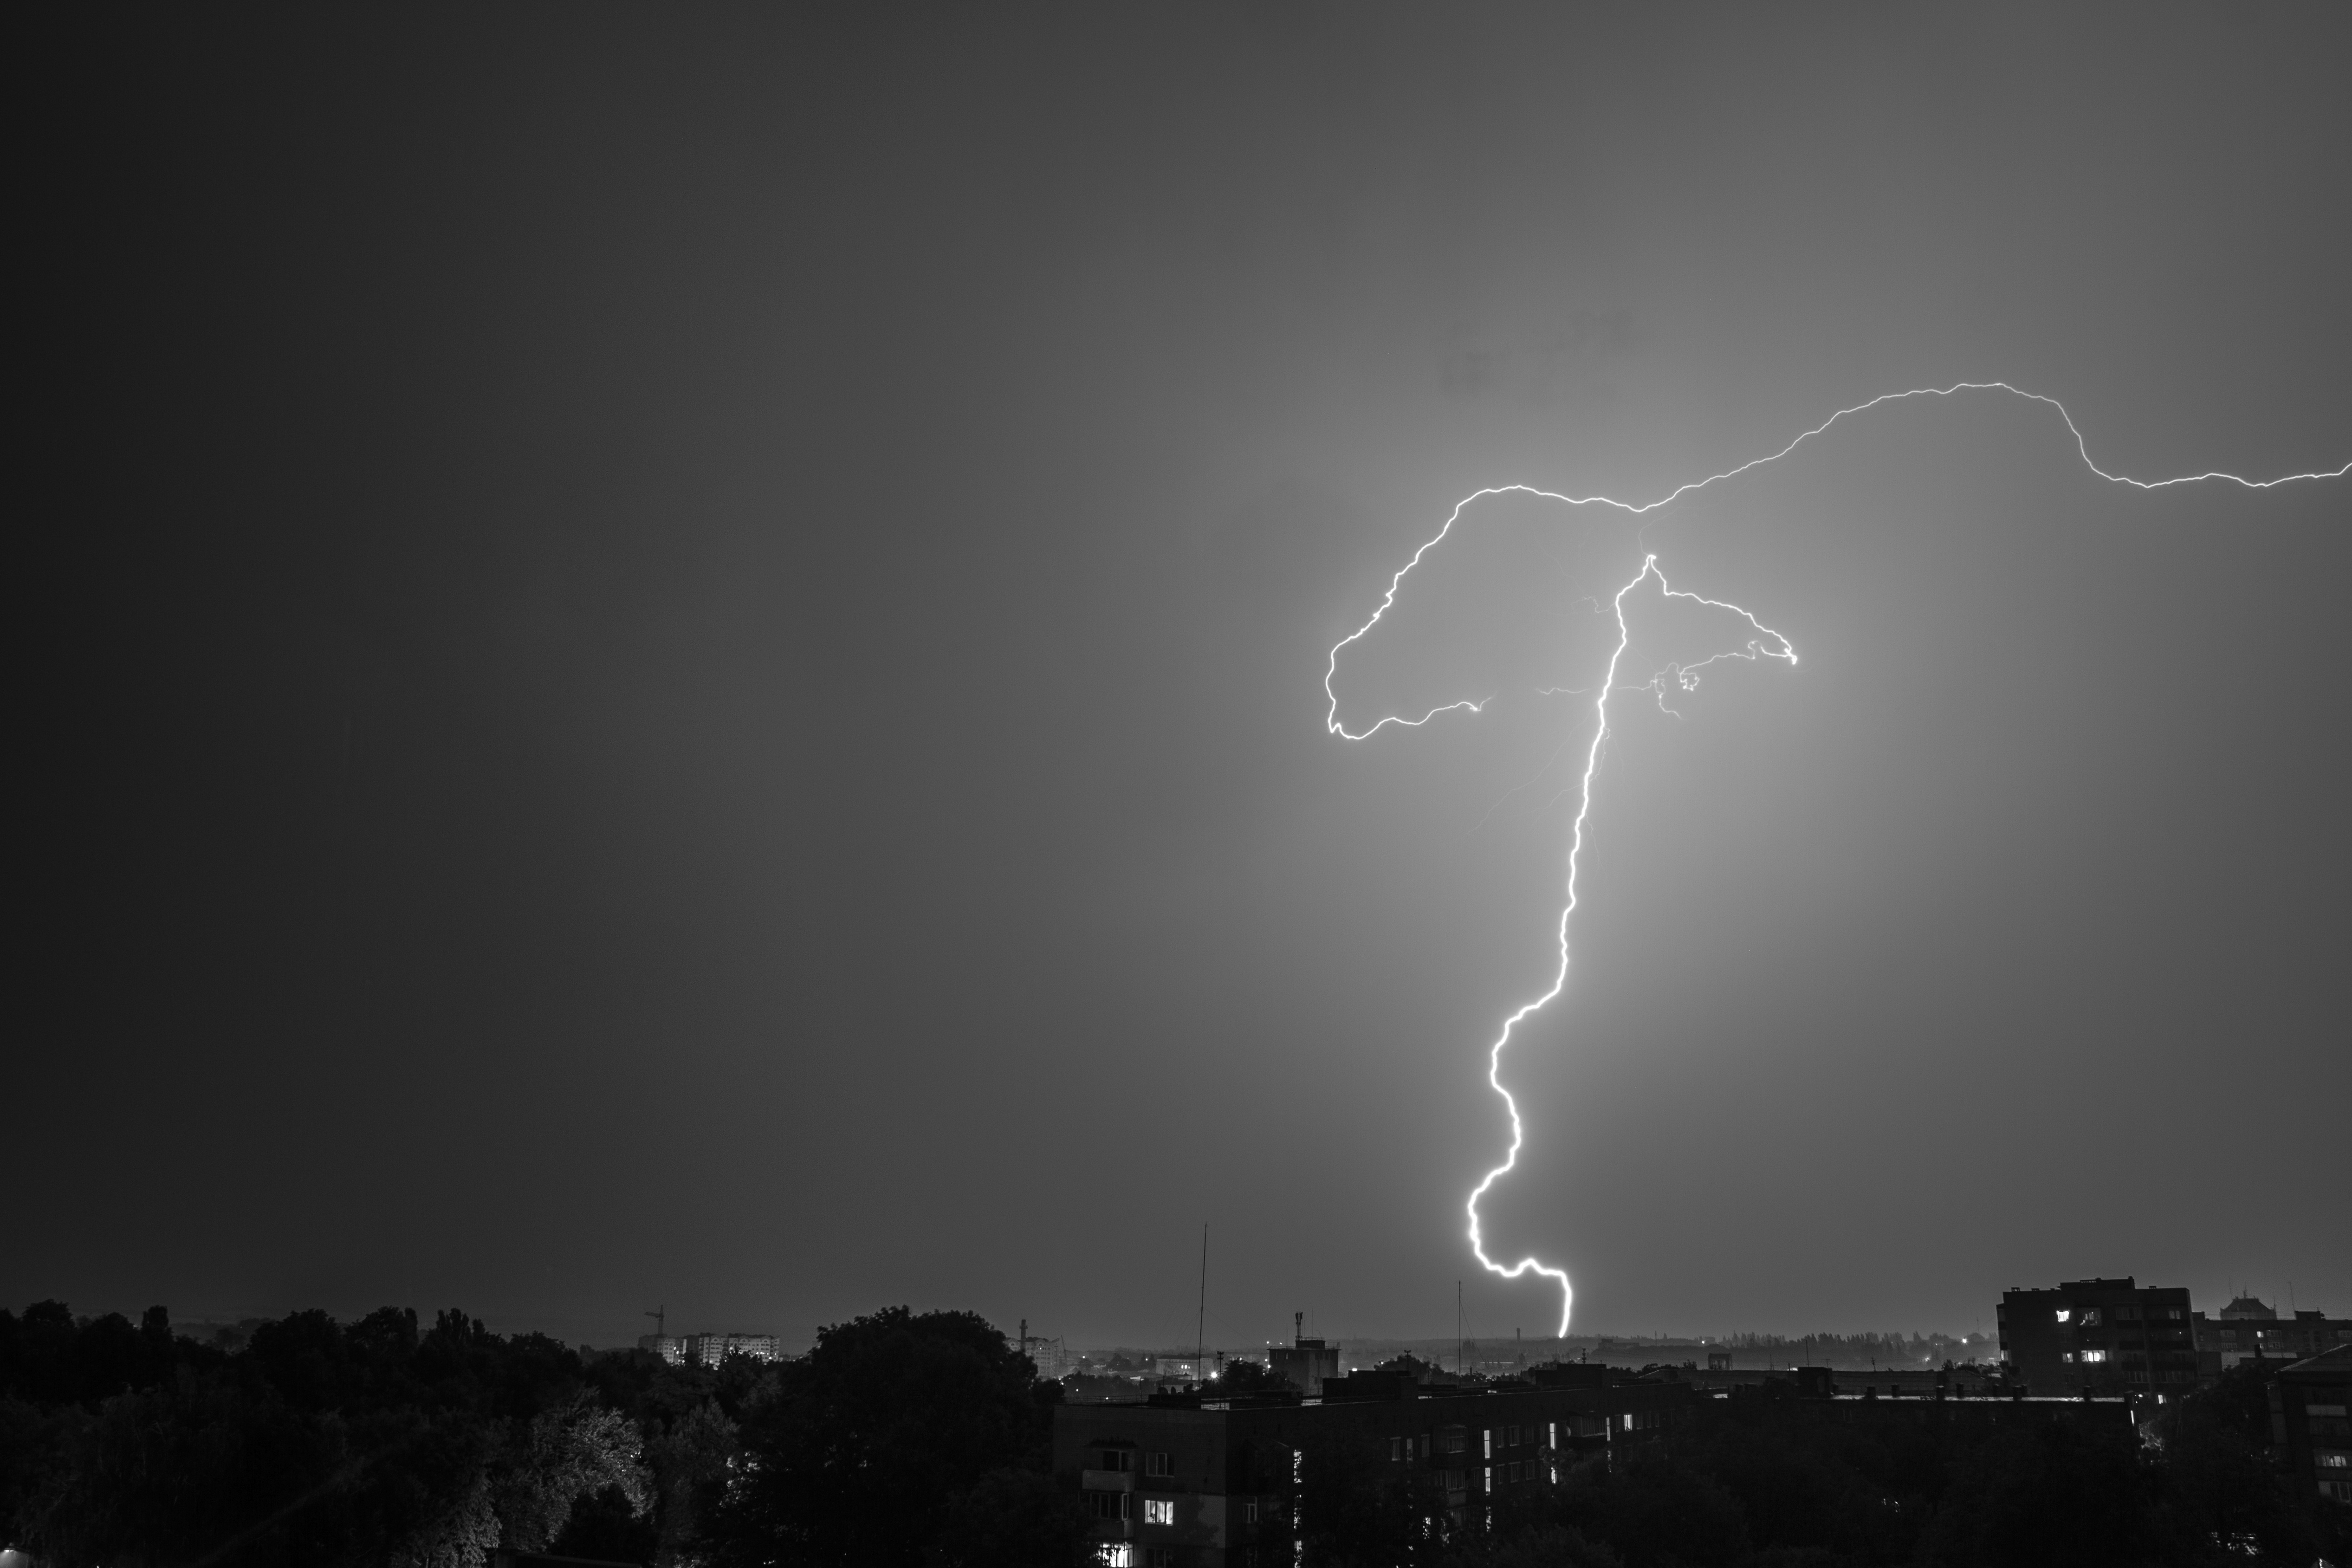
cloud, black and white, night, city, atmosphere, weather, storm, darkness, monochrome, lightning, thunder, flash, thunderstorm, monochrome photography